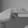
ASL letter: H